Girl

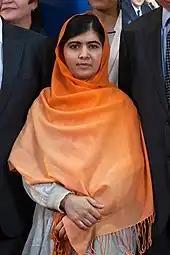
Malala Yousafzai, a Pakistani girl who was shot in the head and neck by Taliban gunmen for going to school

Biological sex interacts with environment in ways not fully understood. Identical twin girls separated at birth and reunited decades later have shown both startling similarities and differences. In 2005, professor Kim Wallen of Emory University noted, "I think the 'nature versus nurture' question is not meaningful, because it treats them as independent factors, whereas in fact everything is nature and nurture."